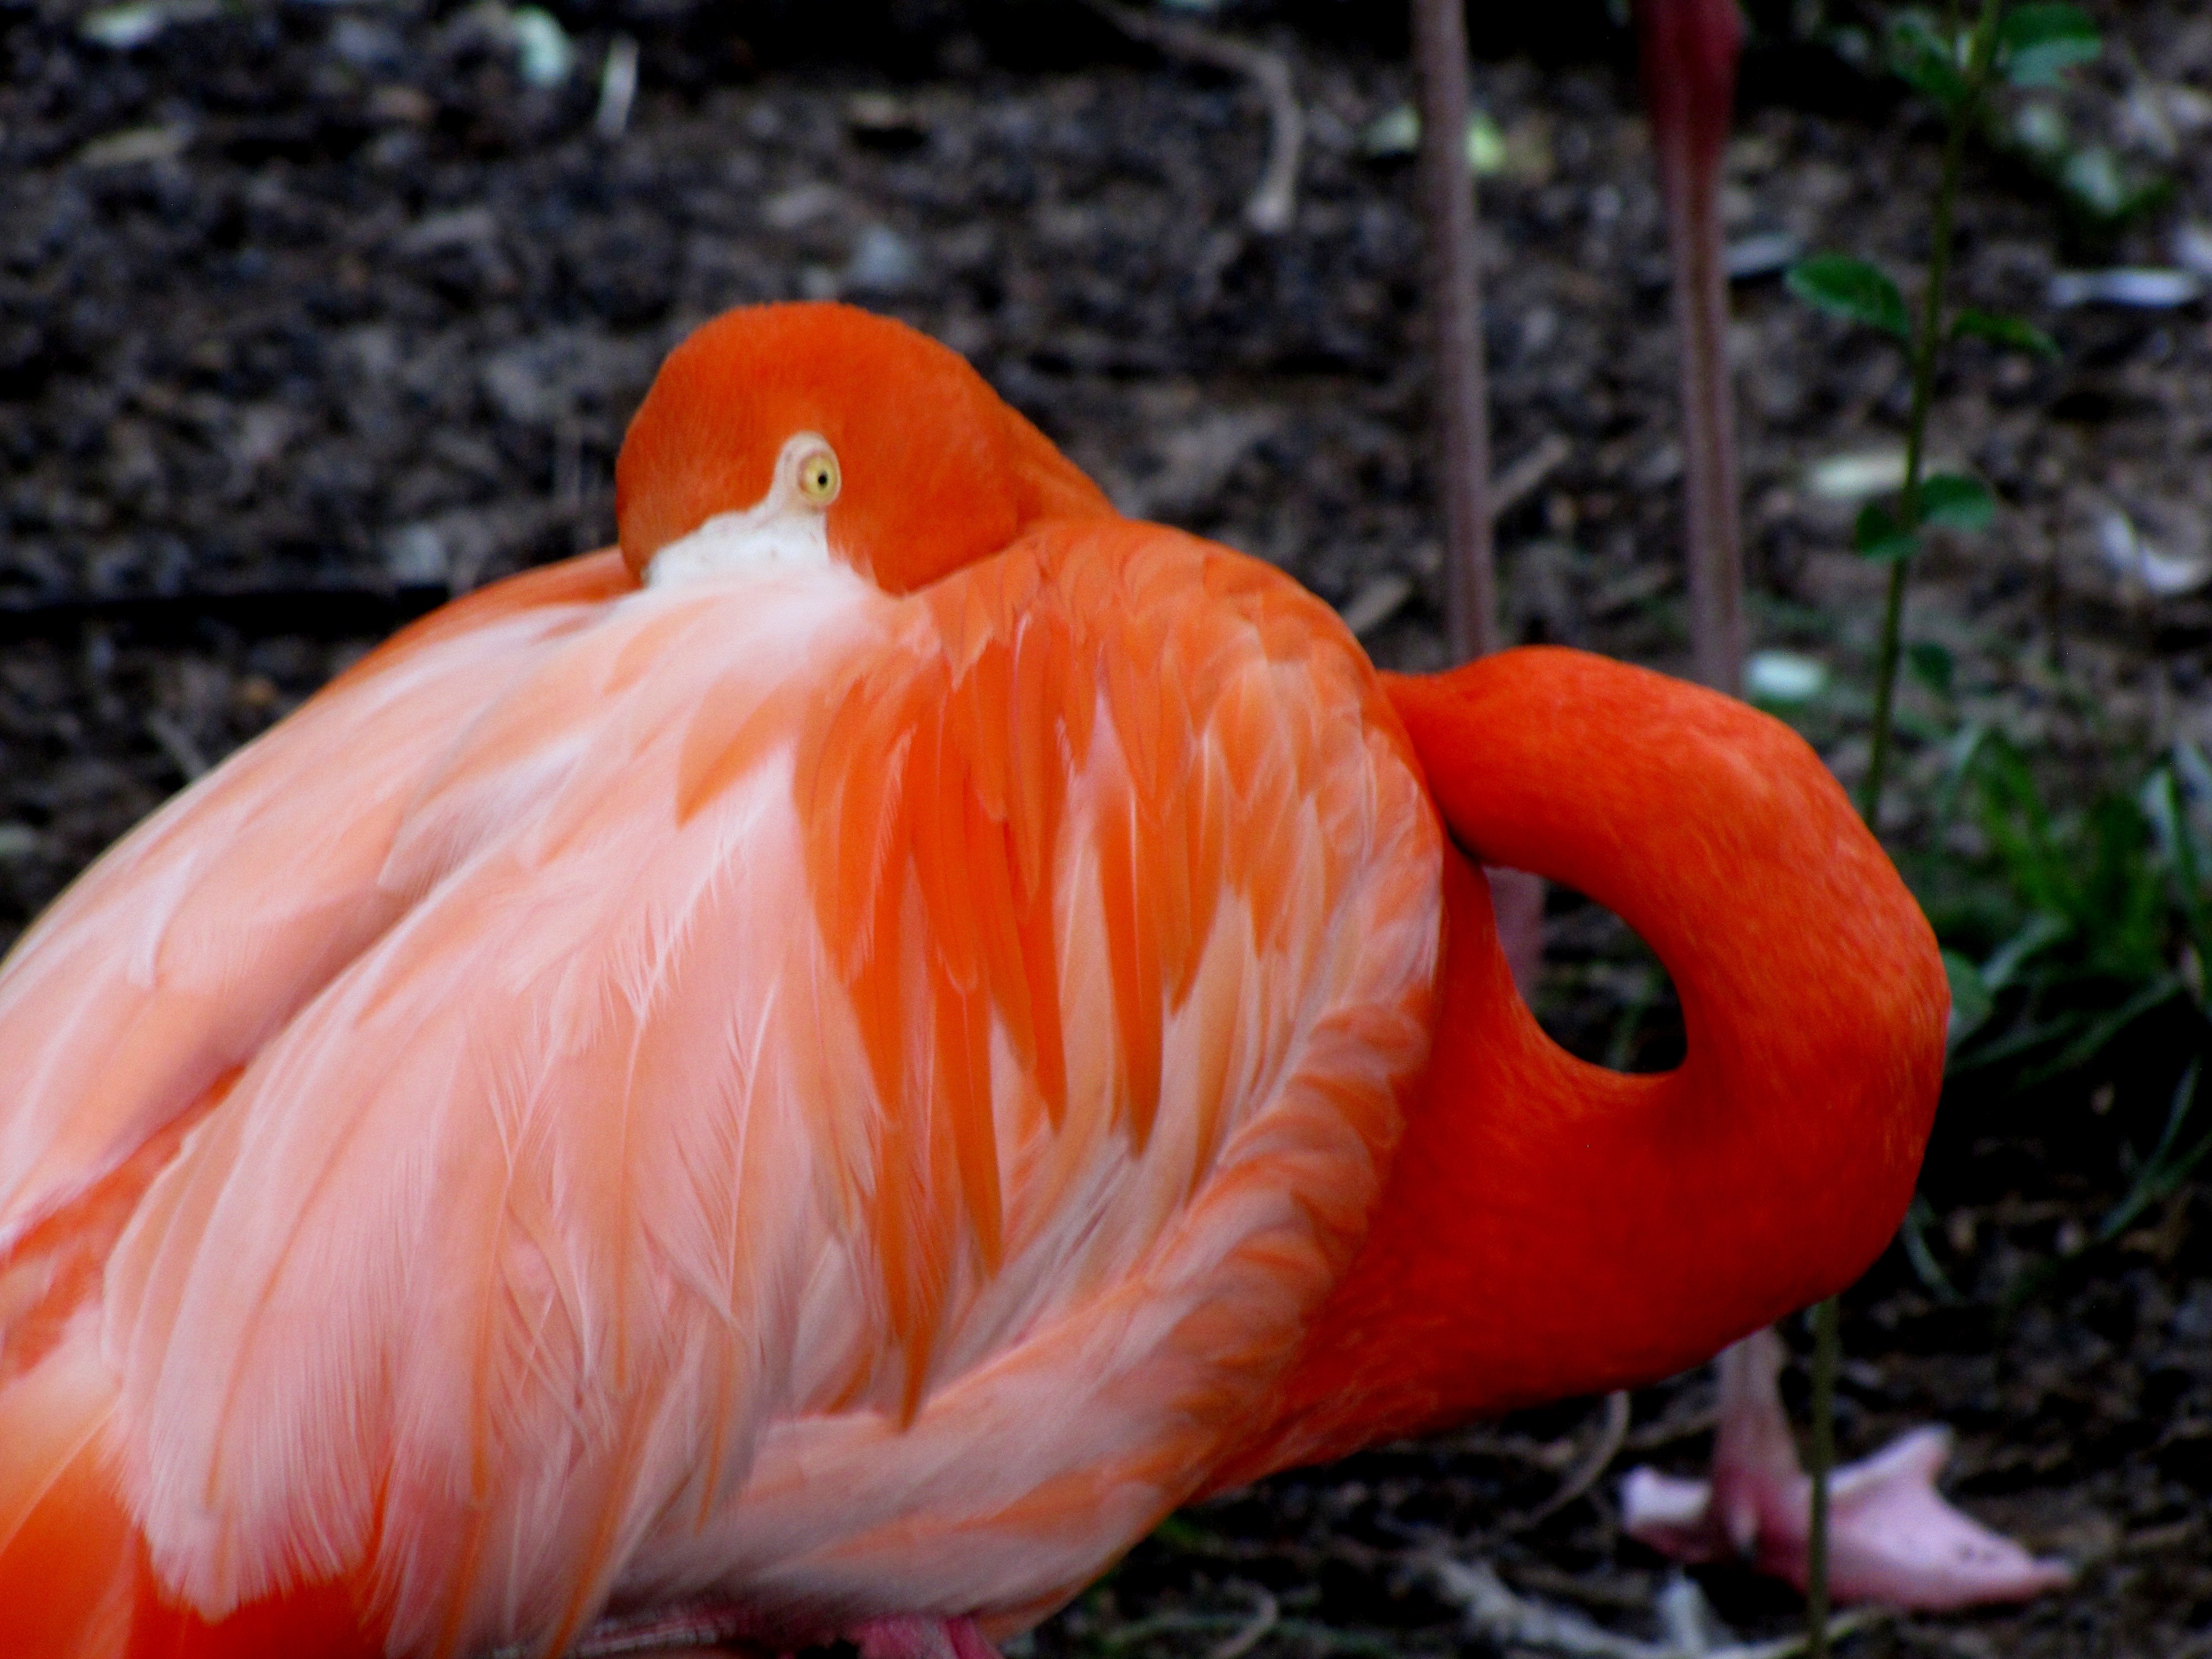
outdoor, bird, flower, animal, wildlife, zoo, orange, red, beak, tropical, natural, pink, feather, fowl, avian, fauna, life, long, tropic, flamingo, neck, rainforest, caribbean, exotic, vibrant, water bird